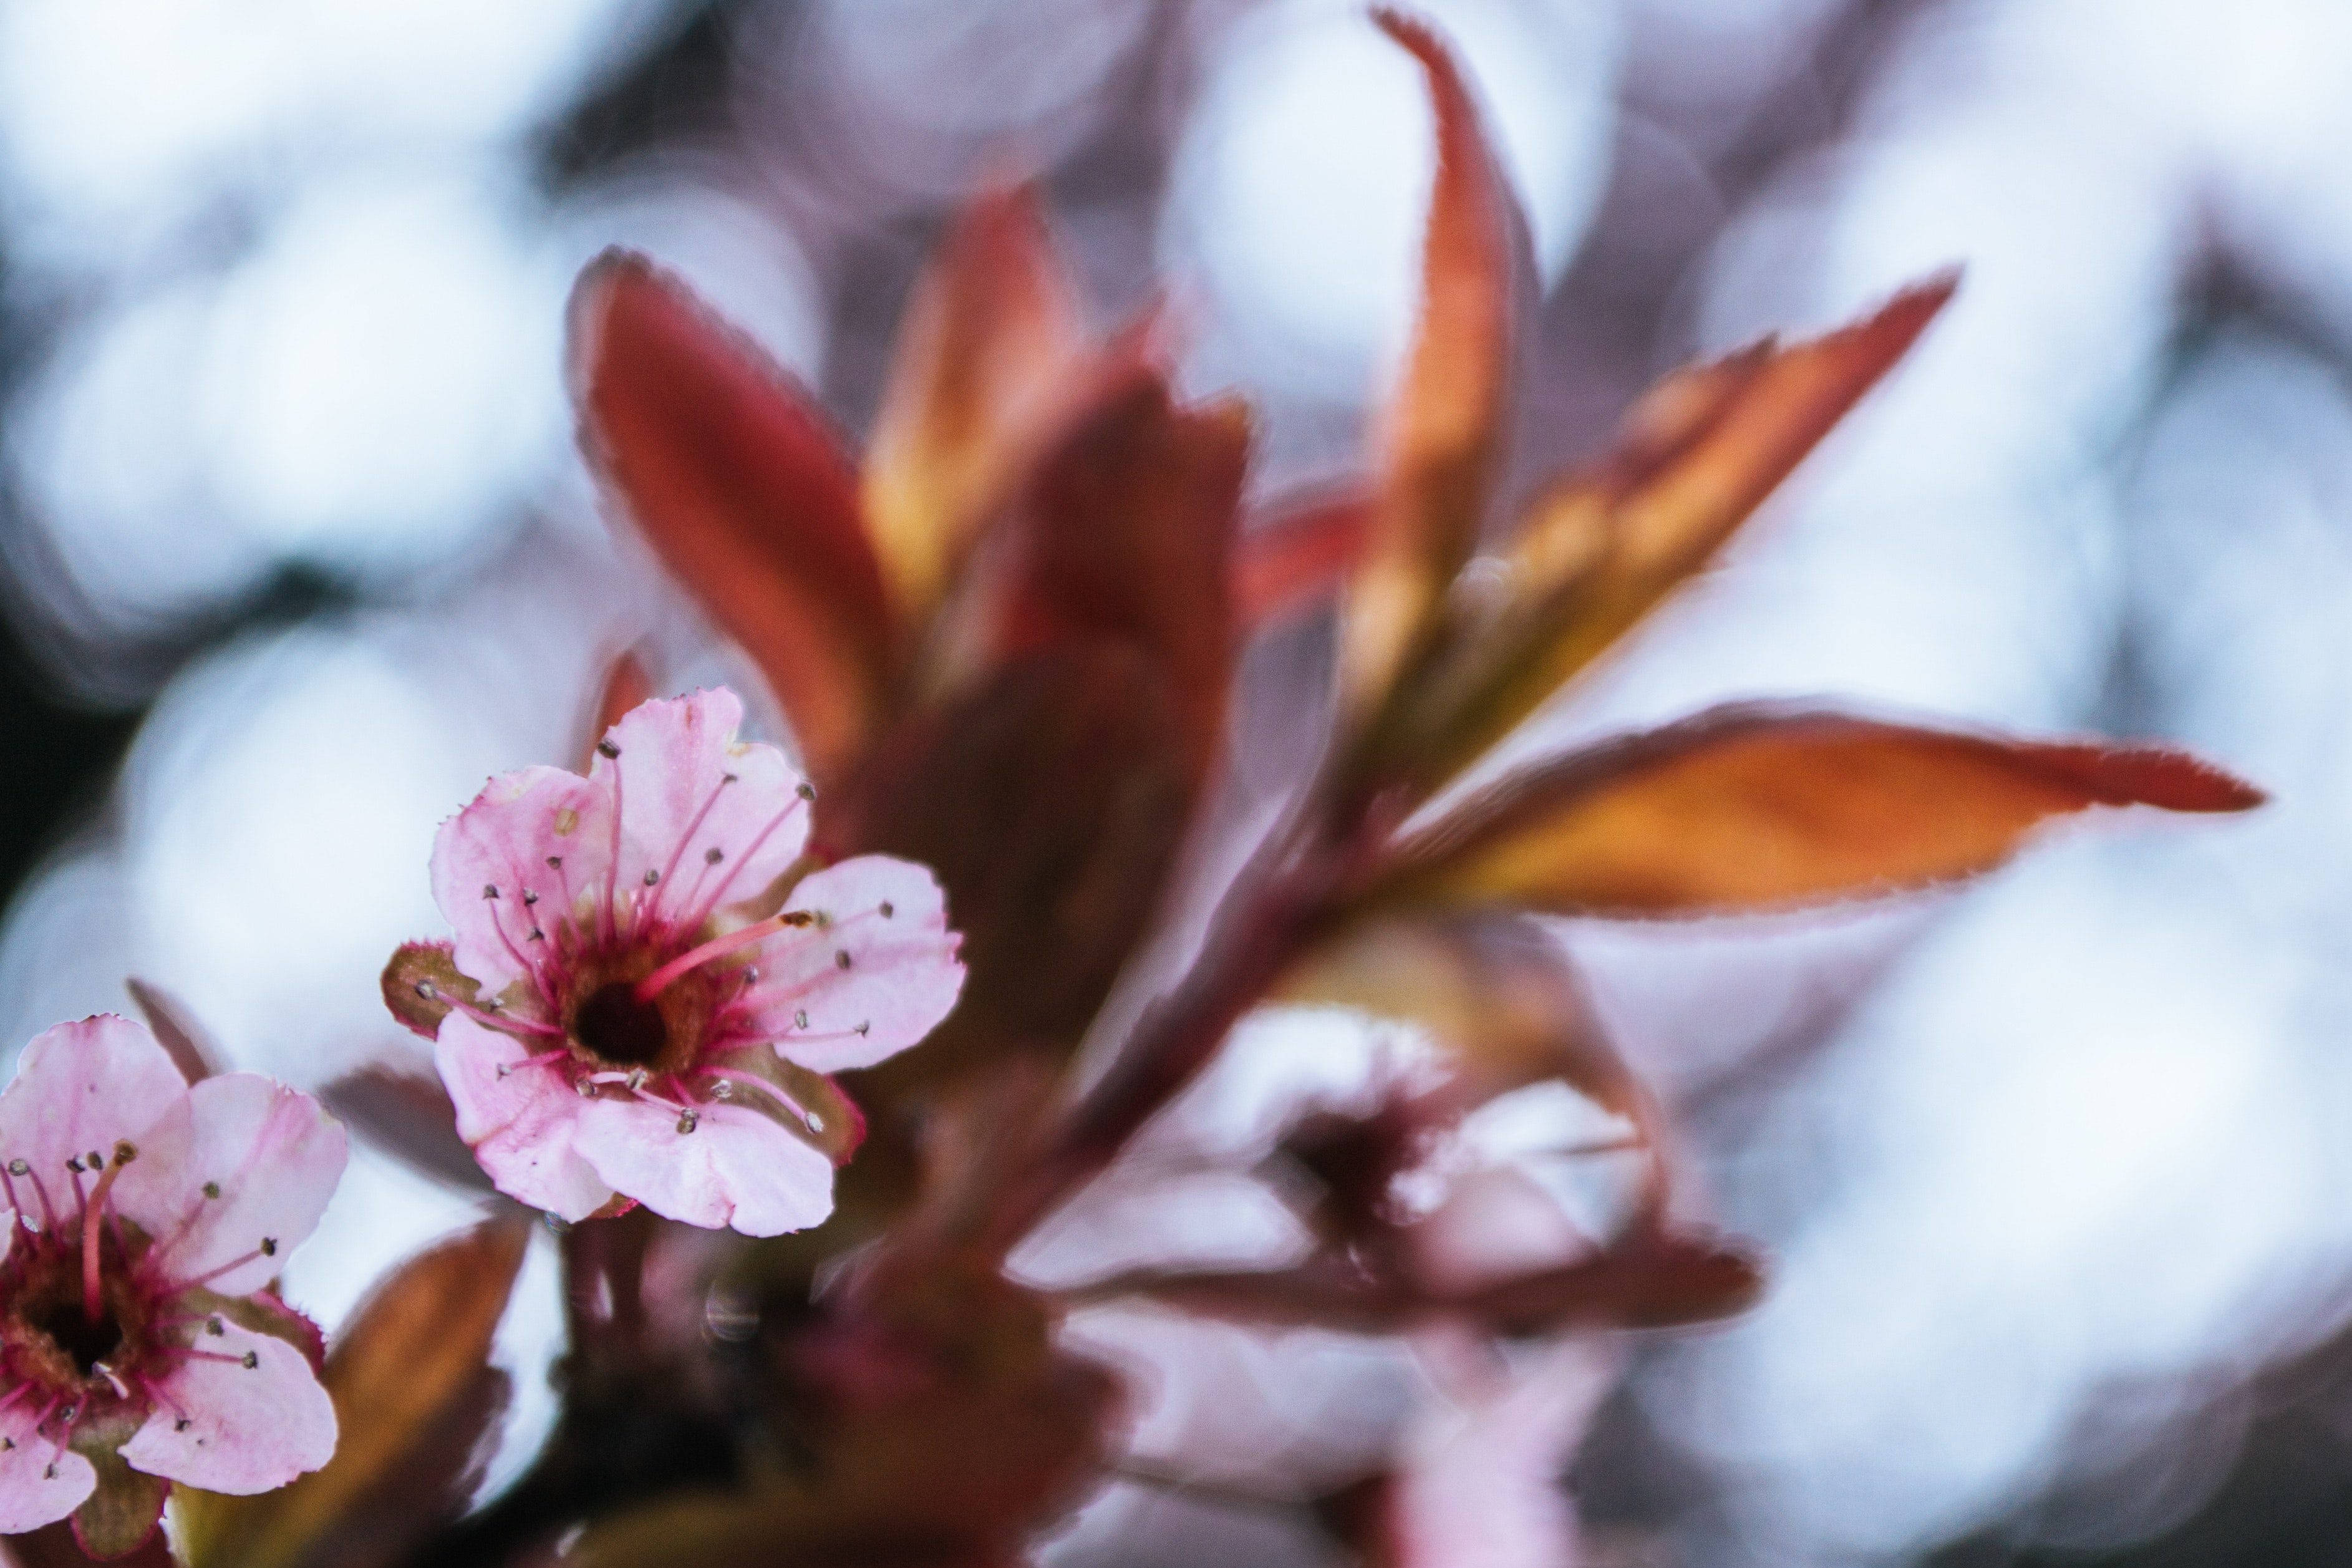
flower, blossom, spring, petal, pink, cherry blossom, plant, botany, close up, branch, flowering plant, tree, photography, macro photography, prunus, twig, wildflower, perennial plant